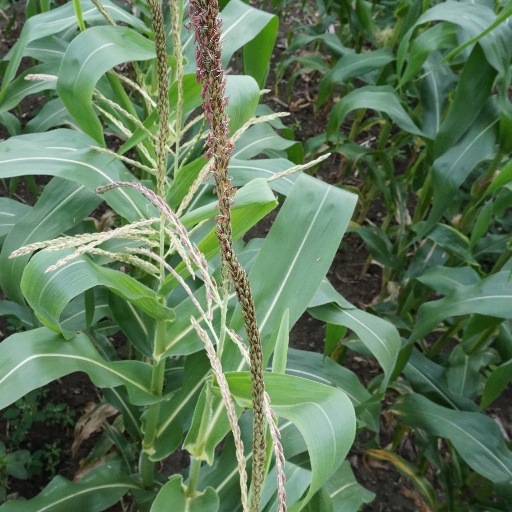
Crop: maize; corn